Economy of Johor

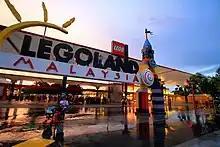
Legoland Malaysia Resort, the first Legoland in Asia.

The state has the largest services sector and real estate development outside the Klang Valley, with the former contributing 8.6 percent of the country's services sector's GDP in 2023. The total industrial area in the state as of 2015 was or 0.75 per cent of the land in Johor. The state also houses Johor Corporation (JCorp), a state-owned conglomerate involved in various business activities in the state and overseas.